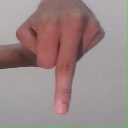
अक्षर: प